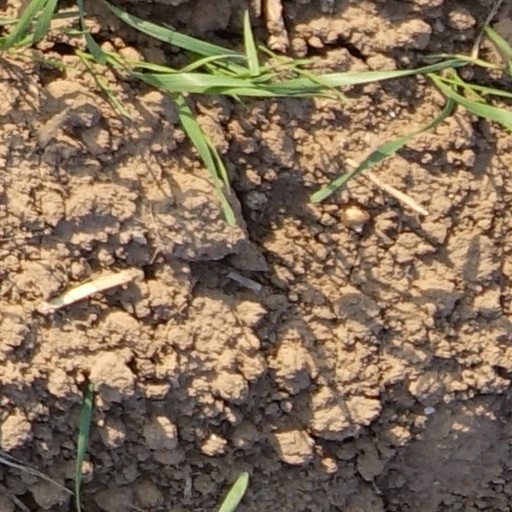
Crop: wheat